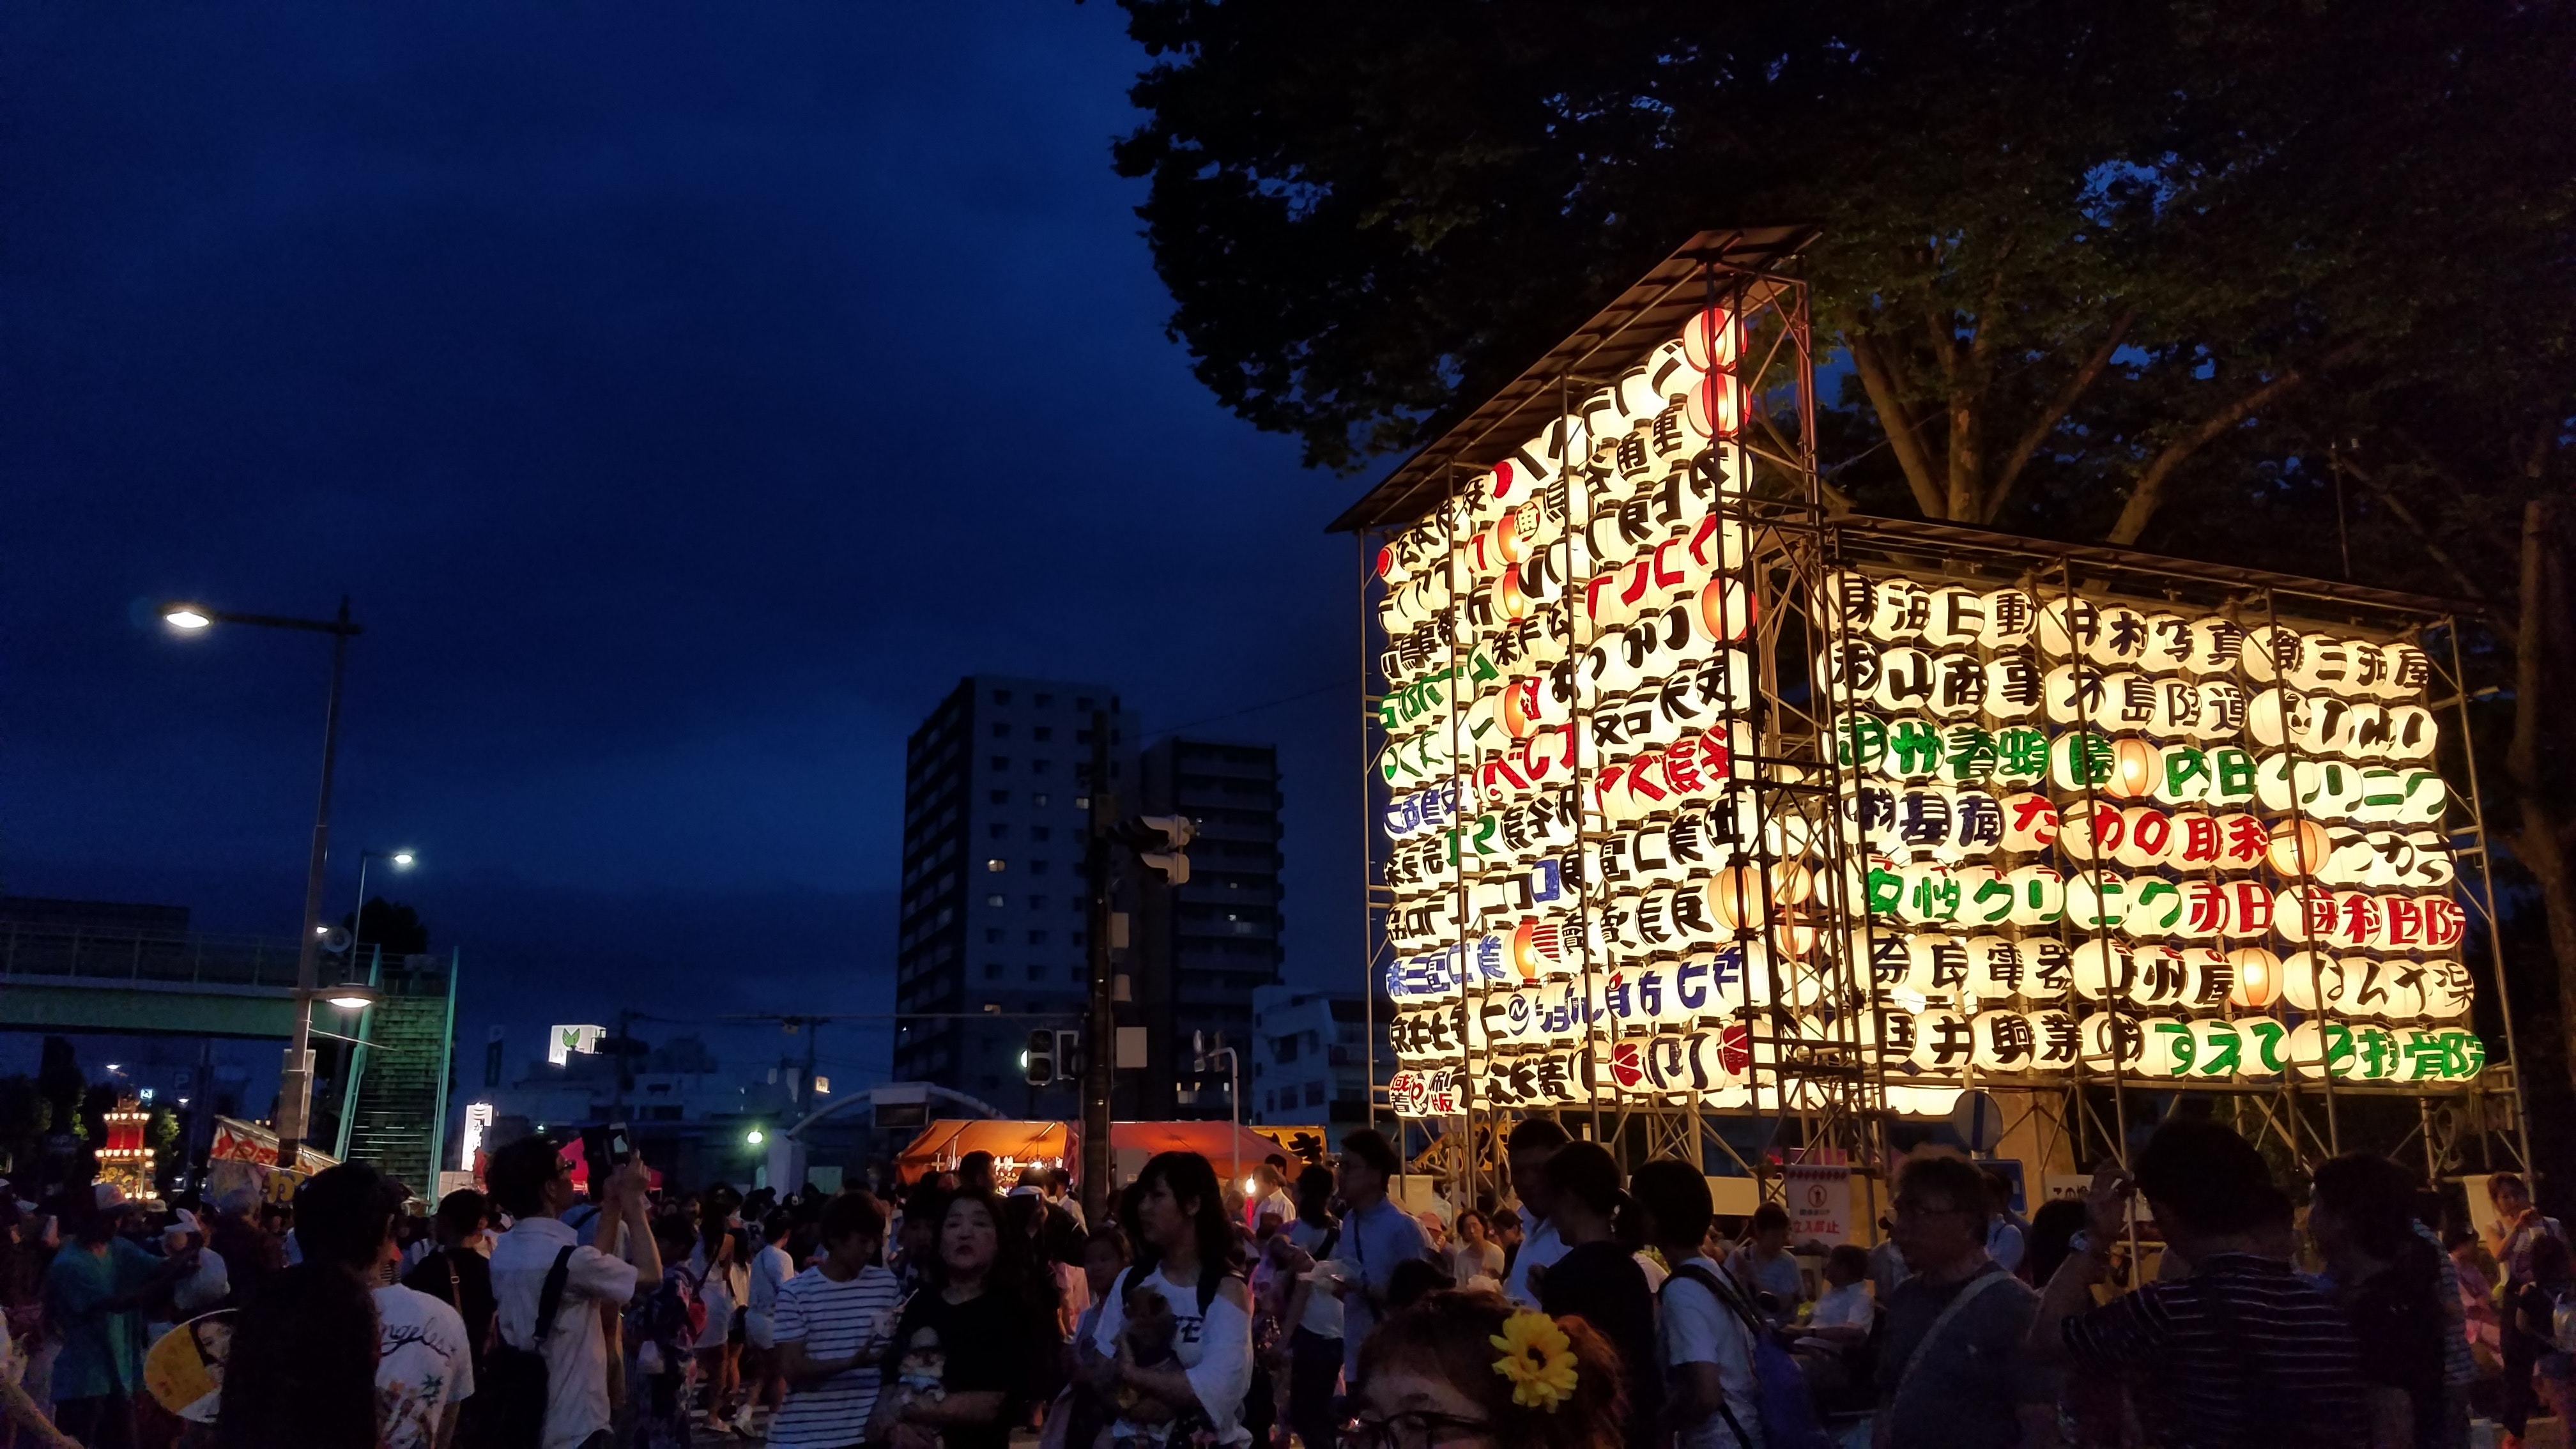
people, night, sky, metropolitan area, crowd, light, lighting, city, urban area, architecture, metropolis, evening, fun, tourism, leisure, downtown, building, cloud, vacation, street, electricity, tourist attraction, darkness, tower block, pedestrian, skyscraper